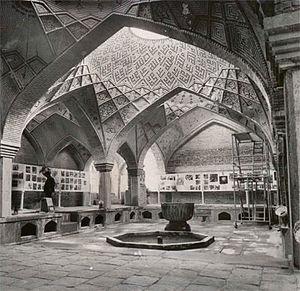
Le Hammam Khosro Agha était un hammam historique en Iran, situé dans la rue Sepah dans la ville Ispahan depuis l'époque Séfévides. En 1975, une extension de la rue Ostandari fut décidée, mais pour éviter de traverser le hammam, le projet fut annulé. En 1979, certains habitants du voisinage firent courir la rumeur d'une activité de prostitution dans le hammam pour que celui-ci soit démoli. Créer une rue aurait permis d'augmenter le prix de l'immobilier dans le quartier.